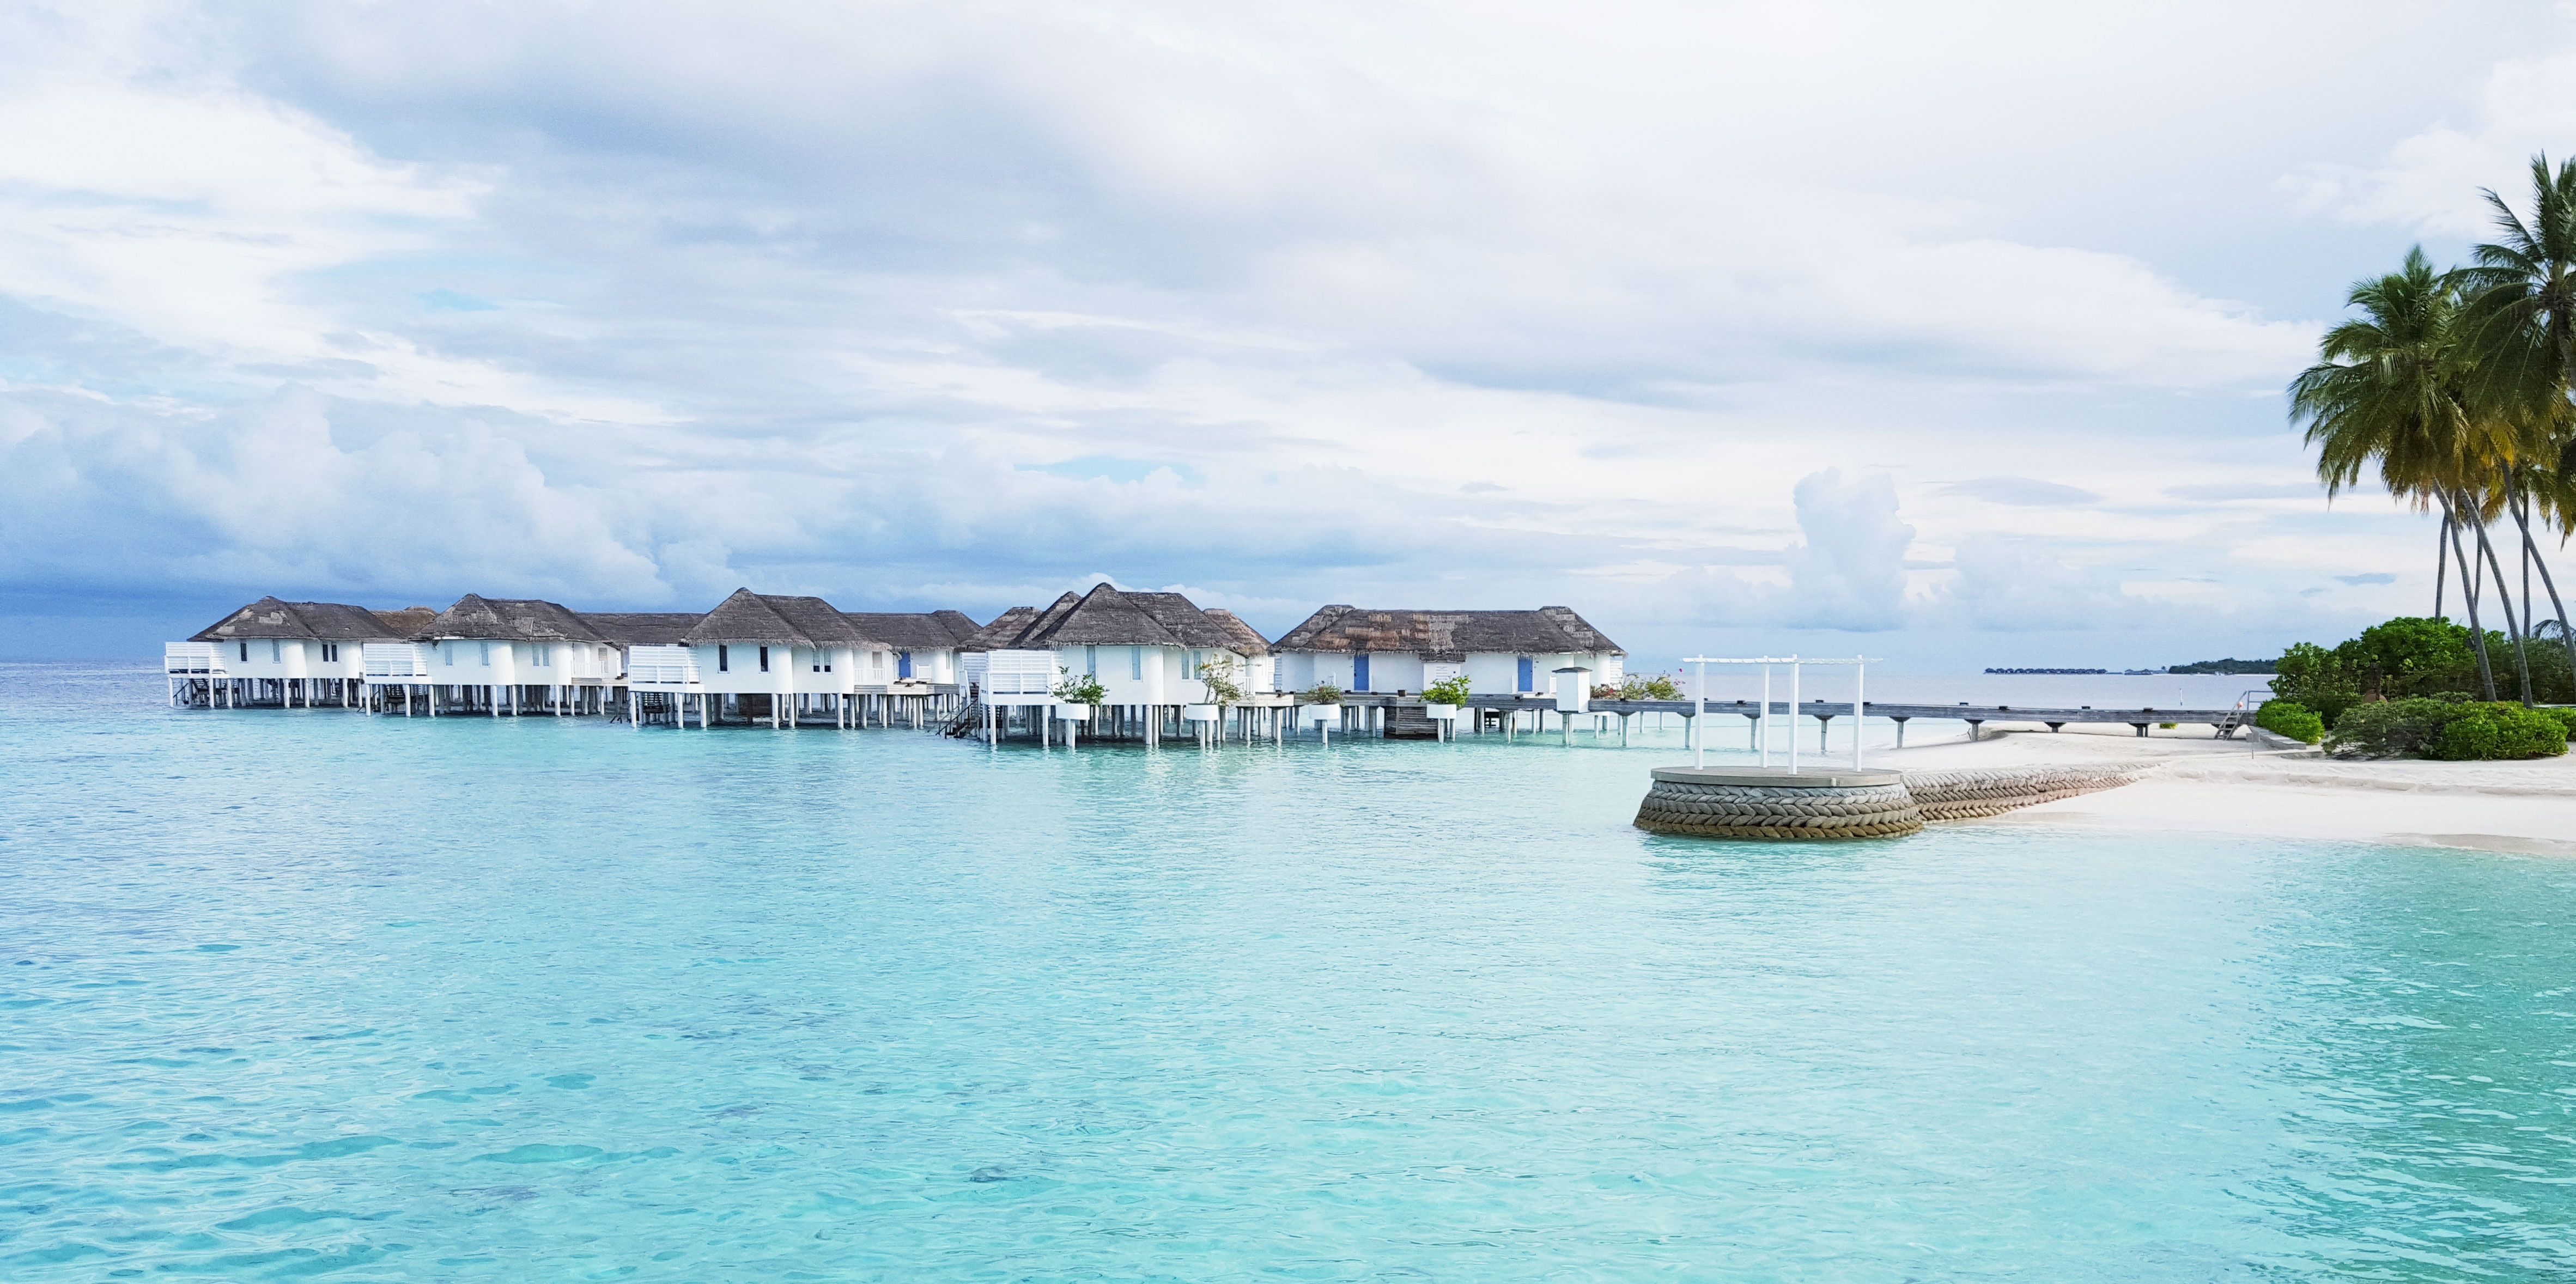
beach, sea, coast, ocean, sky, shore, vacation, cove, lagoon, bay, island, resort, caribbean, cape, islet, maldives, landform, honeymoon, emerald sea, centara grand, geographical feature